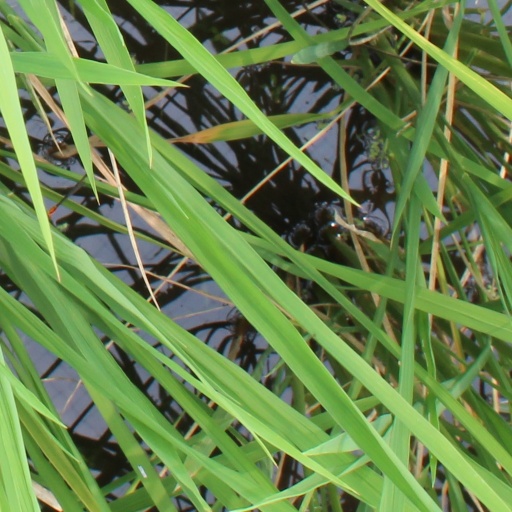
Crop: rice